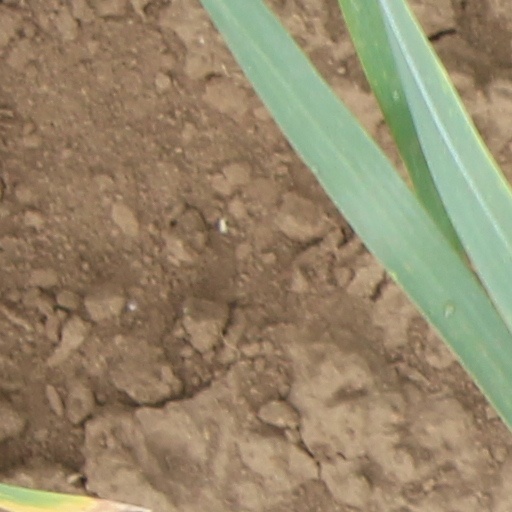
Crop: wheat